Lamasco

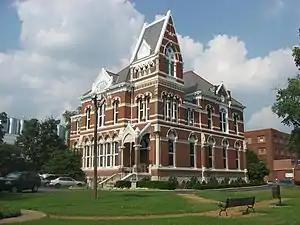
The stately Willard Library

Lamasco is a former town, and current district, in Evansville, Indiana originally bounded by the present day streets of St. Joseph Avenue on the west, First Avenue on the east, Maryland on the north and the Ohio River on the south to Fulton (meaning Pennsylvania east of Fulton). Lamasco includes the Independence Historic District, which was placed on the National Register of Historic Places in 1982. Part of this historic district includes West Franklin Street, a retail and service center with a 100-foot-wide street that plays host to the annual West Side Nut Club Fall Festival.